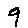
Label: 9